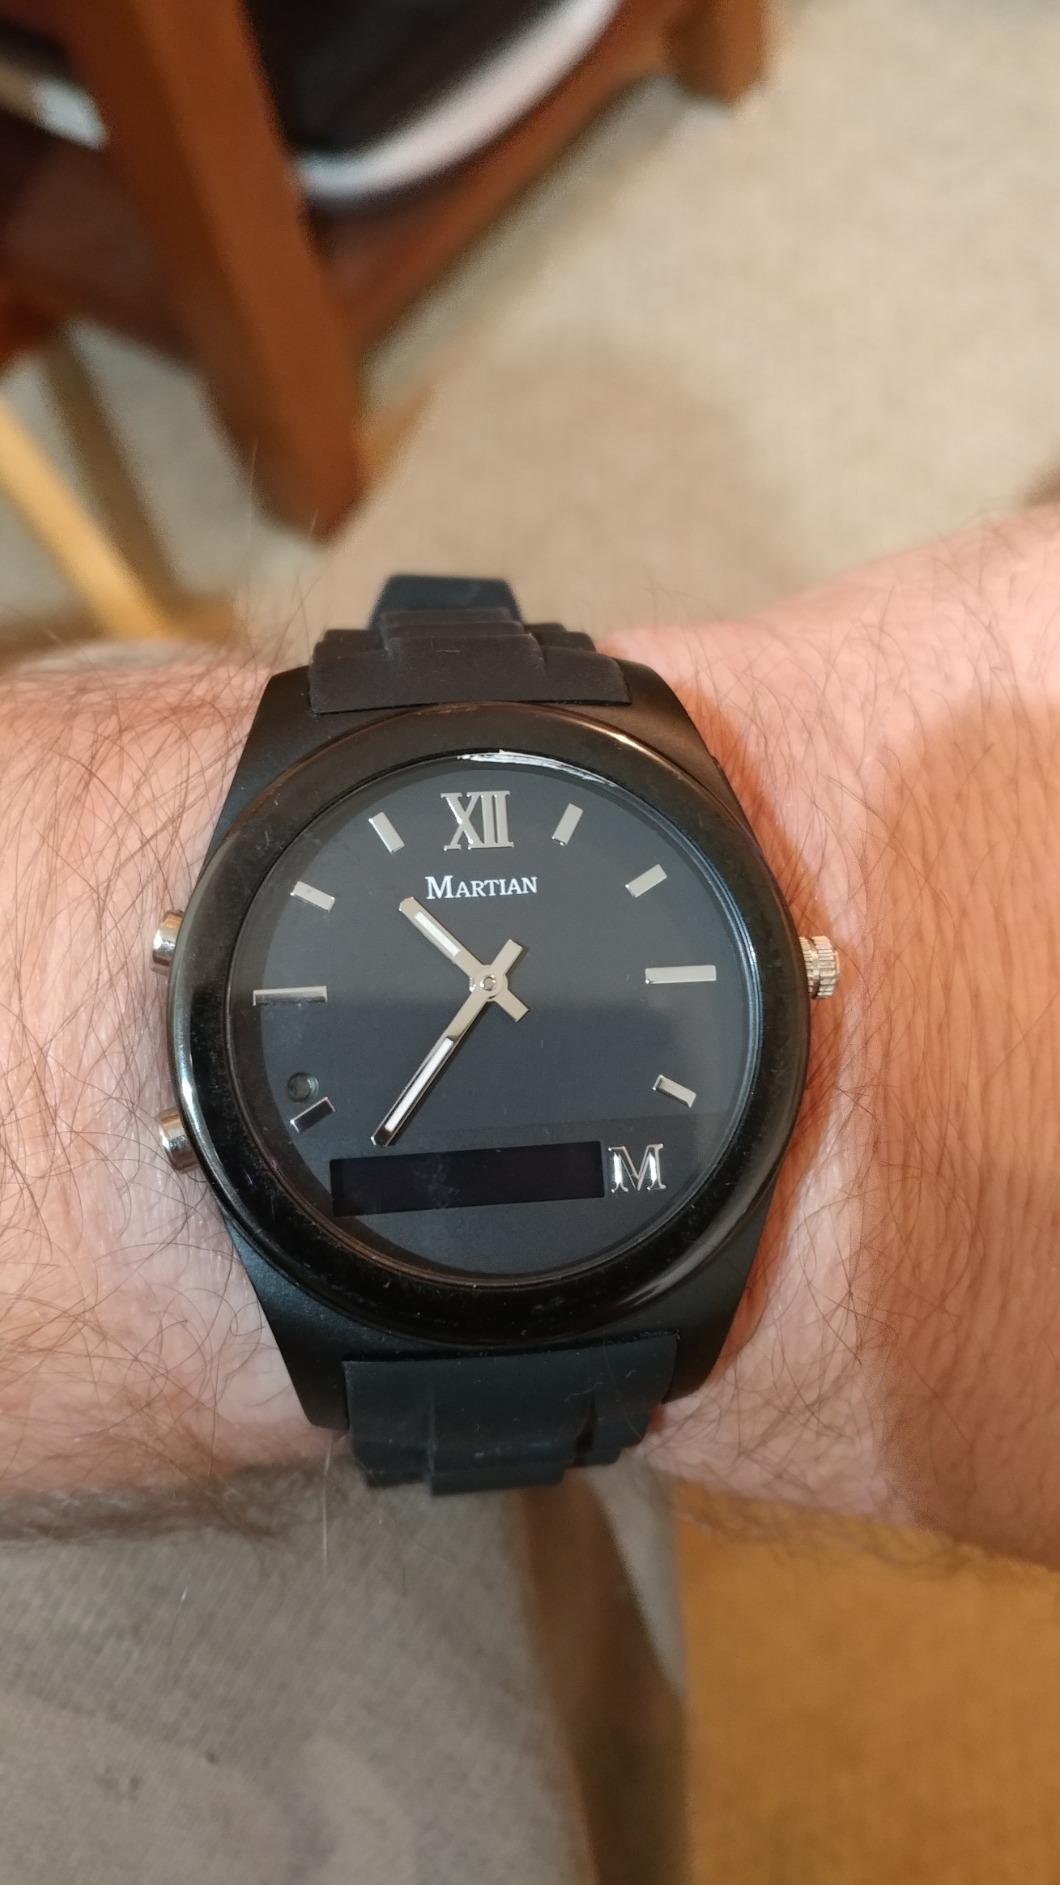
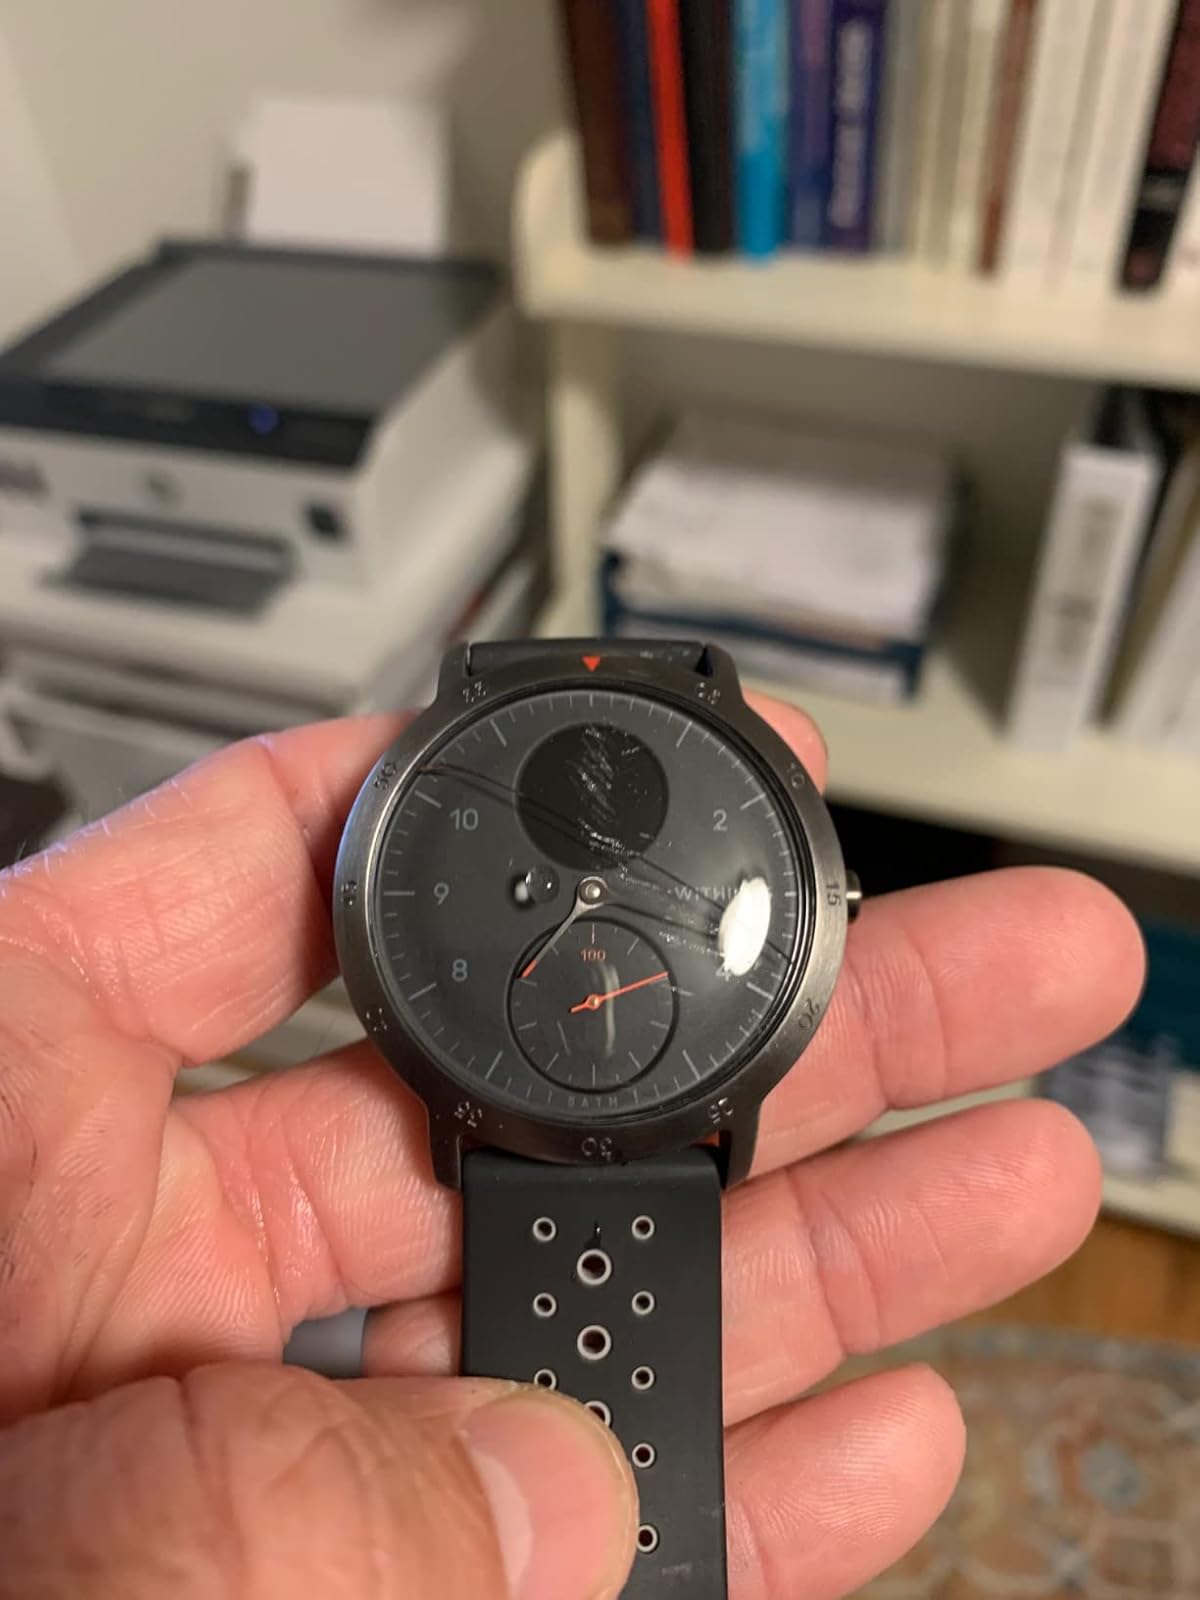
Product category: smartwatch
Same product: no